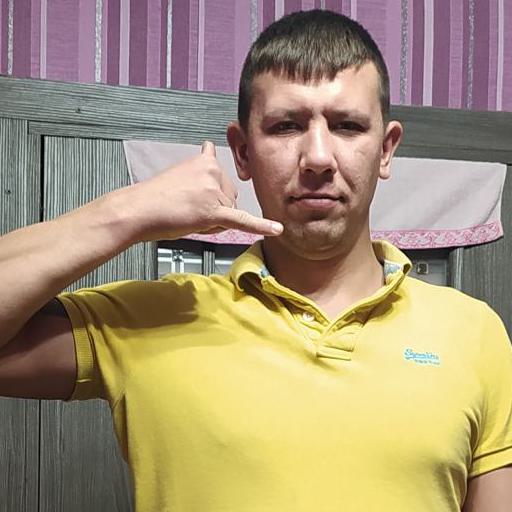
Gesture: call